362 Havnia

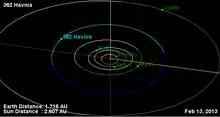
Orbital diagram

It was discovered by Auguste Charlois on 12 March 1893 in Nice, France.